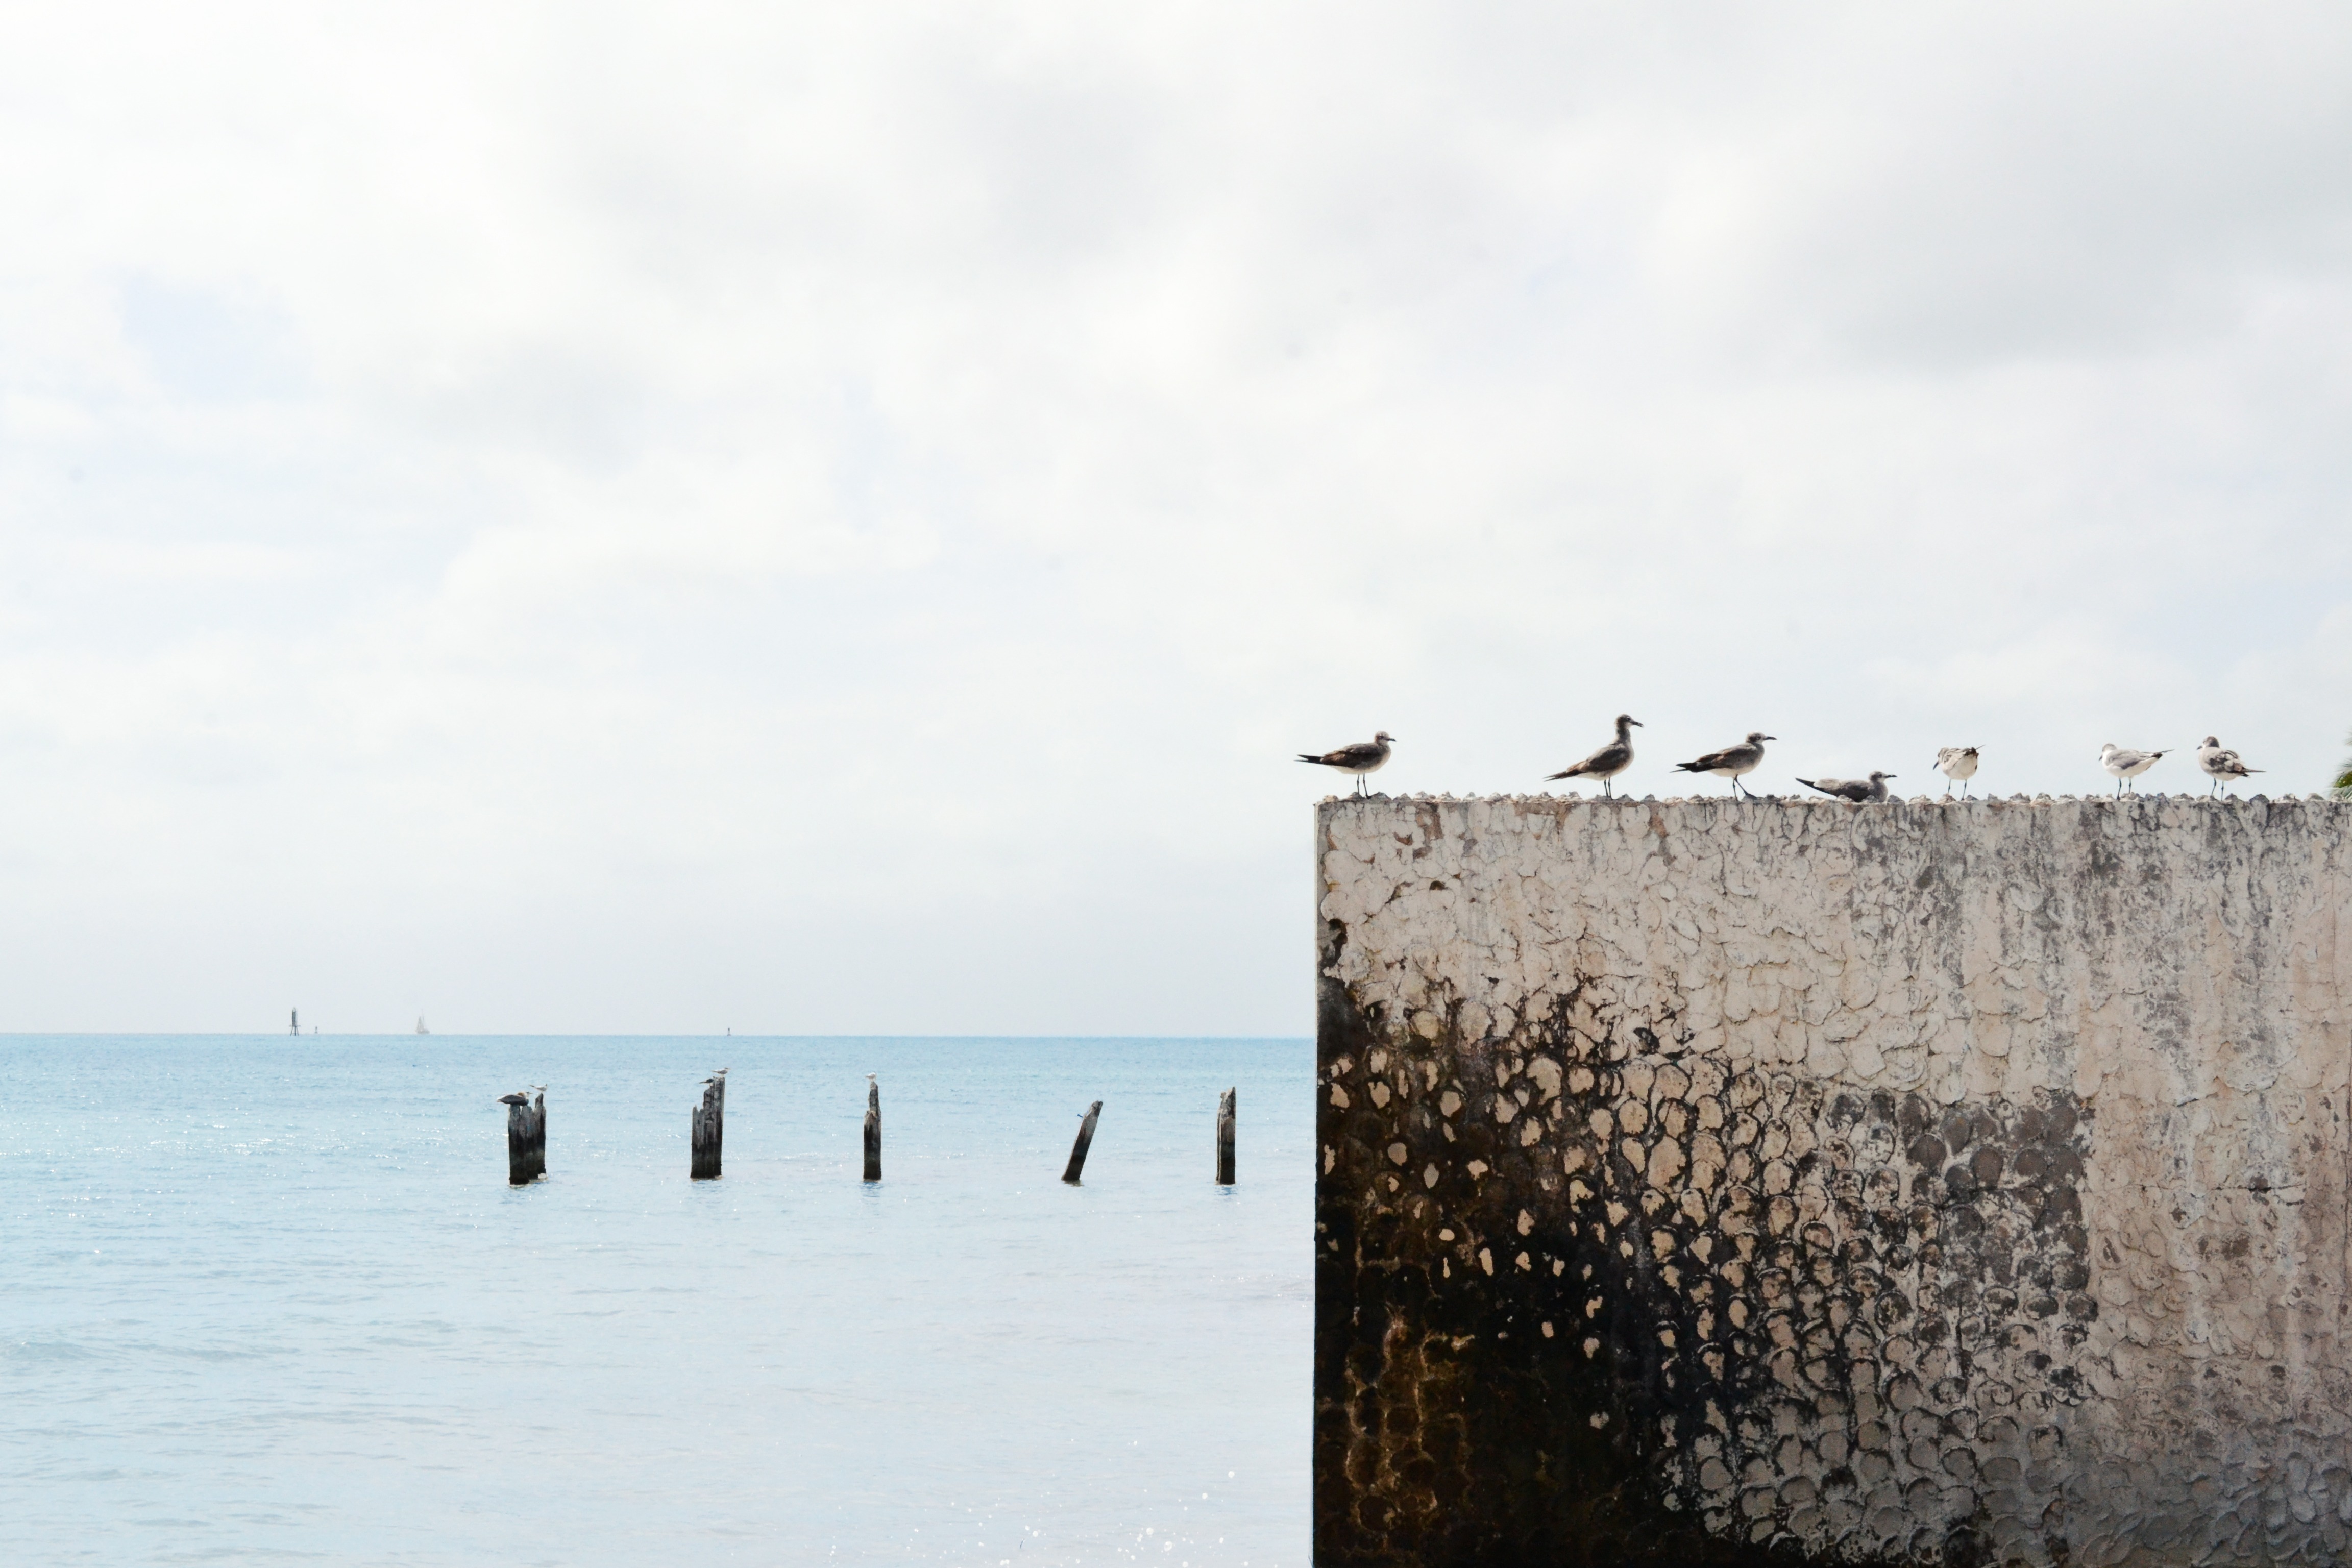
beach, sea, coast, water, sand, ocean, horizon, sky, shore, wave, wall, body of water, birds, gulls, grey, clouds, seagulls, poles